Marcomannic Wars

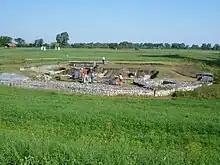
Celemantia, a Roman castellum on the left bank of Danube in Slovakia

Although Marcus Aurelius celebrated his victories in 176, hostilities resumed the following year. In 177, the Quadi rebelled, soon joined by the Marcomanni. Marcus once again marched north to launch a second campaign, the "secunda expeditio Germanica". He arrived at Carnuntum in August 178 and led Roman forces into hostile territory, targeting first the Marcomanni, then the Quadi between 179 and 180.